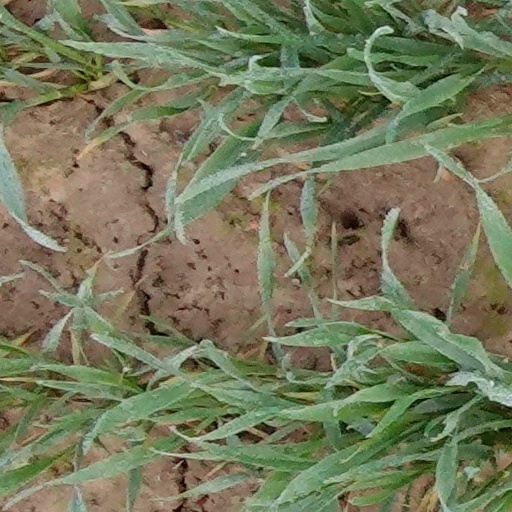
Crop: wheat